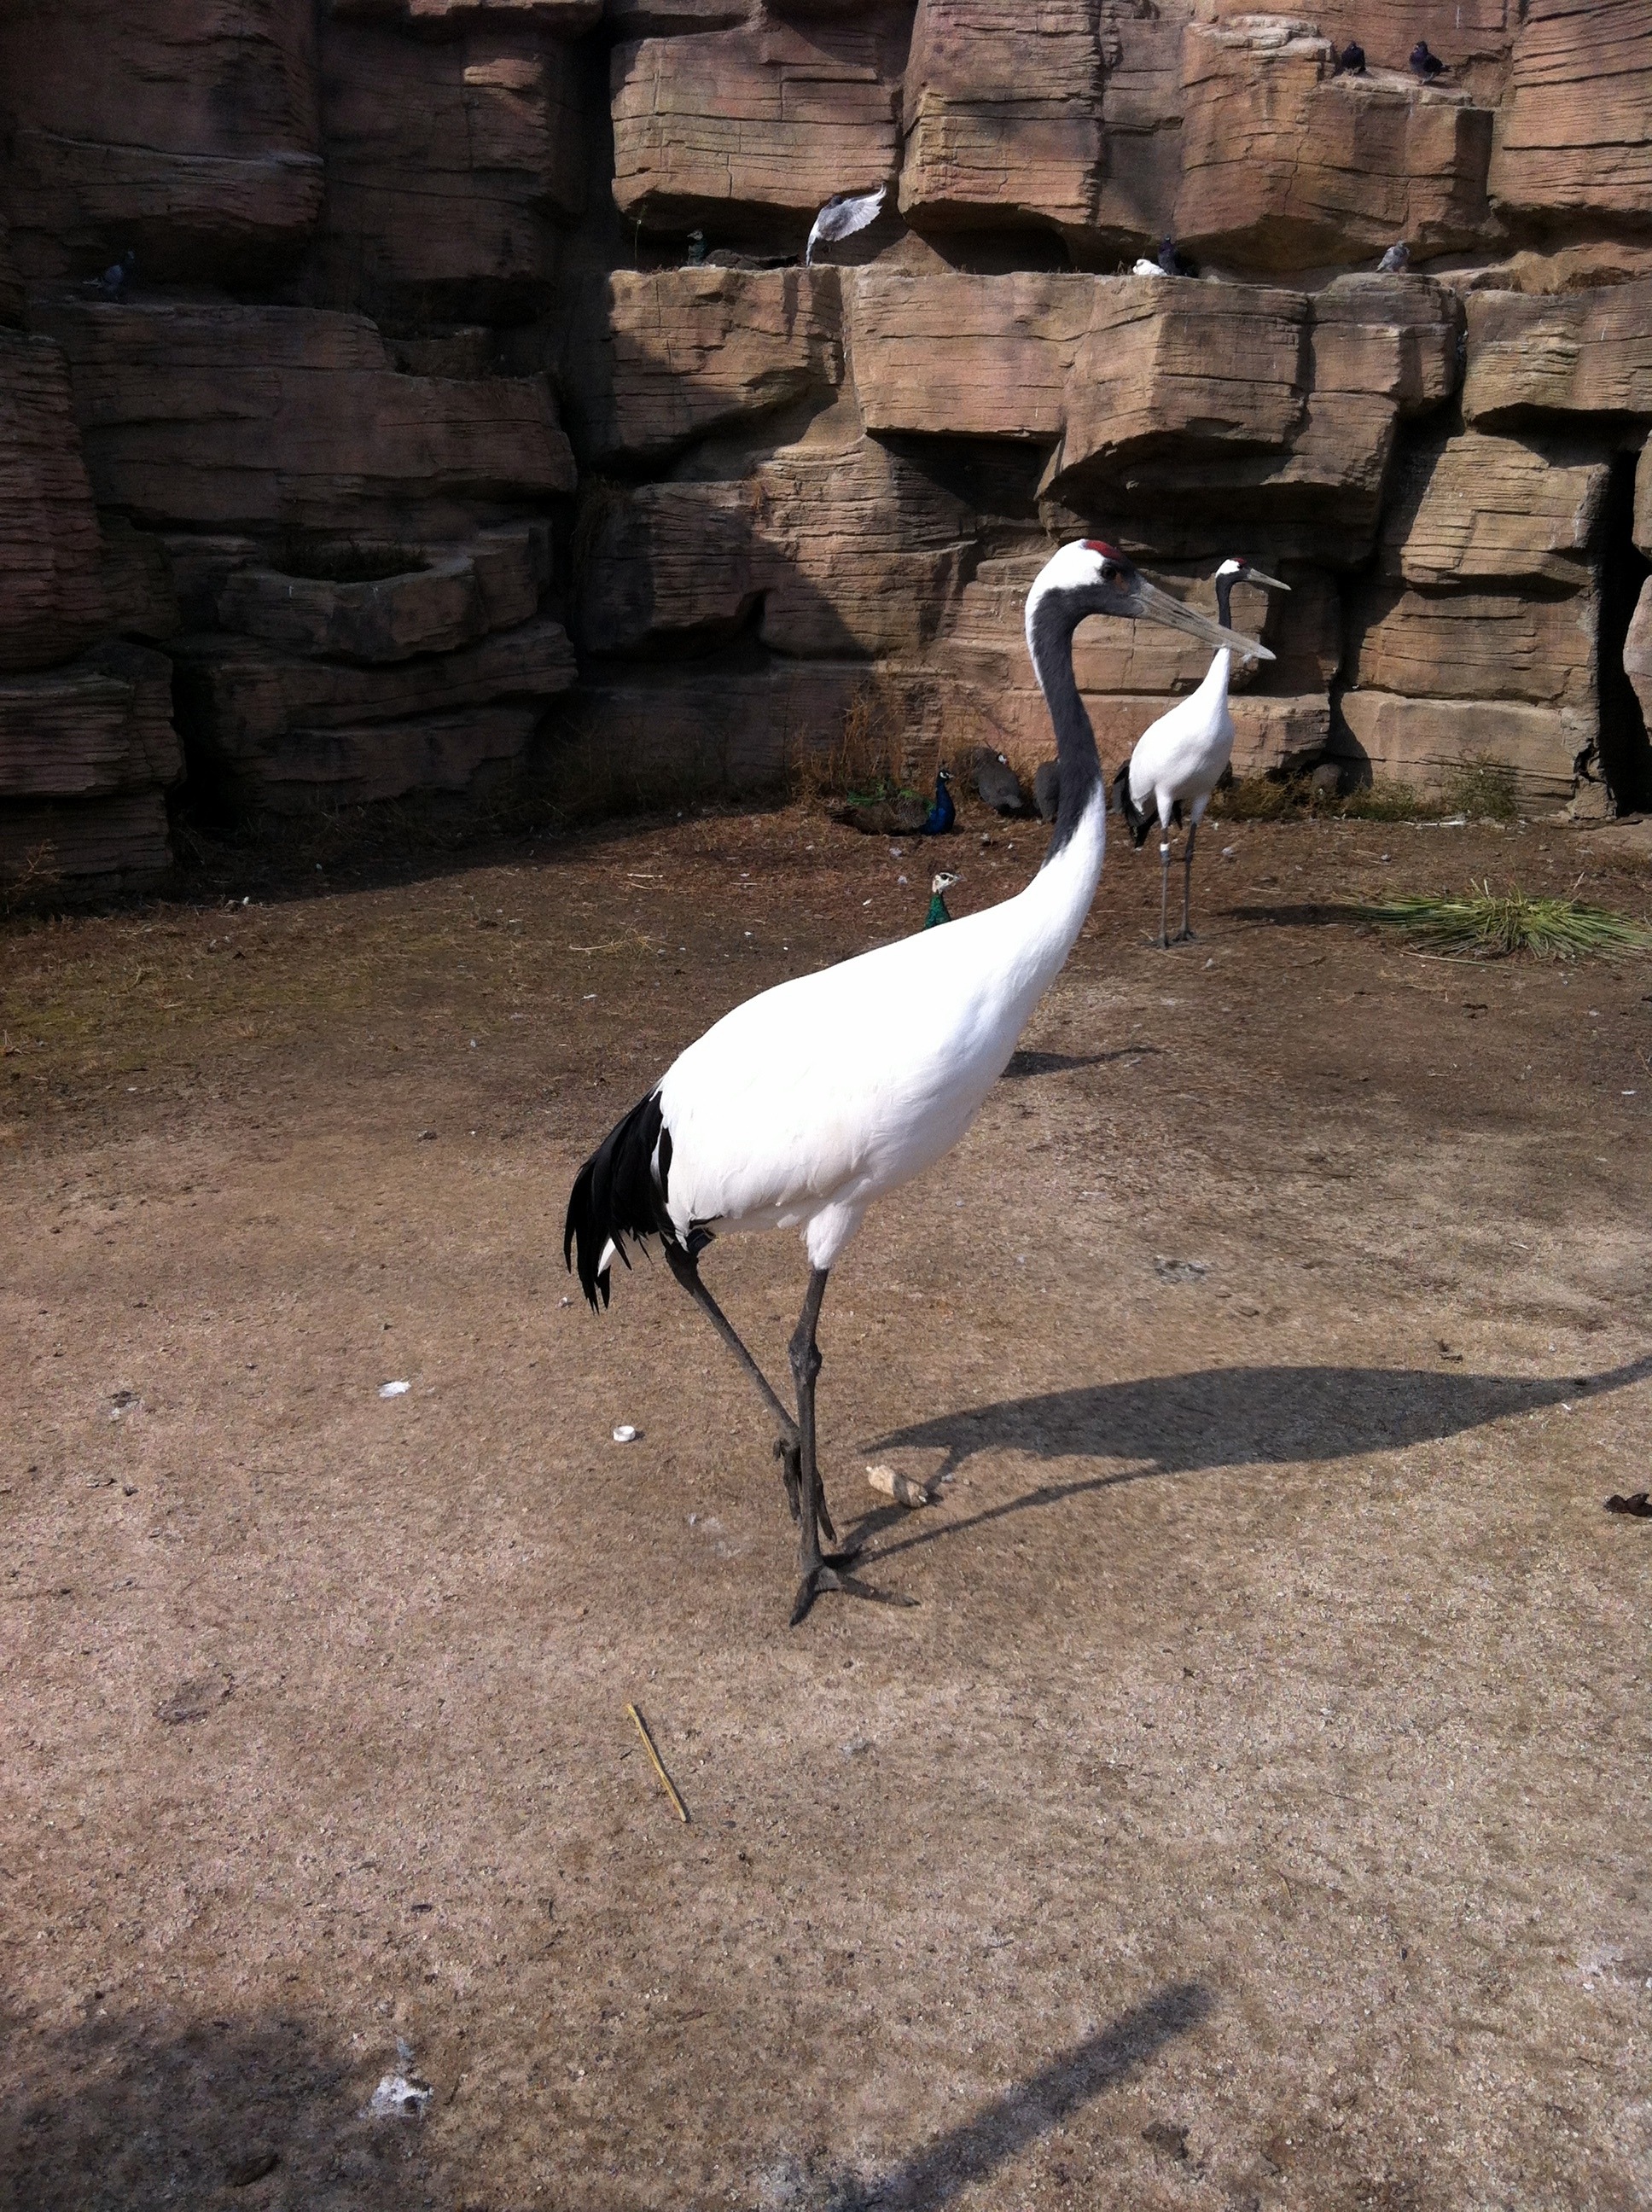
bird, white, wildlife, wild, zoo, feather, fauna, crane, bird feathers, flightless bird, crane like bird, the beak